Dinosaur coloration

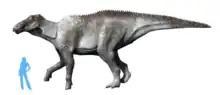
Life restoration of a hadrosaur ("Shantungosaurus") with grey colored-skin

In their 2021 description of the Early Cretaceous pengornithid "Yuanchuavis", Wang et al. described the presence of eumelanosomes in the preserved tail feathers. The paired central rectrices are dark, while the smaller feathers are non-iridescent, likely grey.